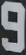
Number: 9